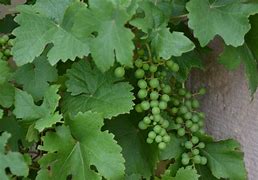
Label: Grapes